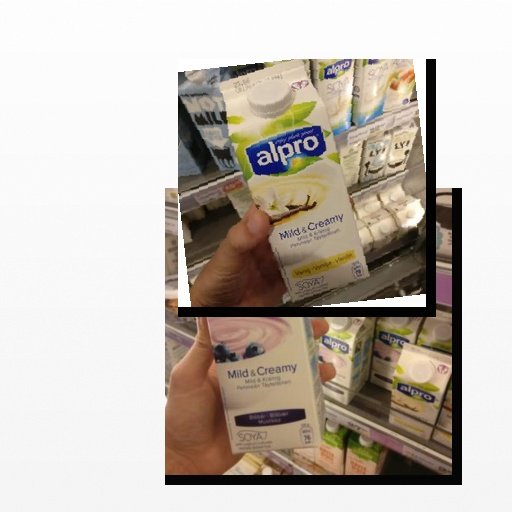
Food items: vanilla_soy_yogurt, blueberry_soy_yogurt